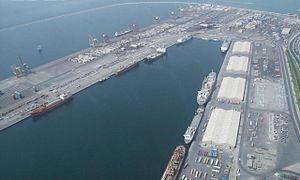
DP World est le troisième exploitant portuaire mondial, exerçant sur 49 terminaux et prévoyant d'étendre ses activités à 12 autres. Il s'agit d'une filiale de Dubai World, société de participation appartenant au gouvernement de Dubaï.
Dubaï ou Doubaï est un émirat des Émirats arabes unis dont la capitale est la ville de Dubaï. Les habitants de l'émirat s'appellent les Dubaïotes ou Doubaïotes.